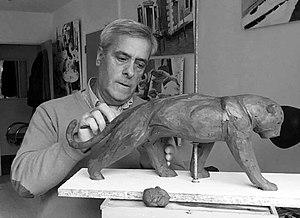
Photo fournie par moi même. Jorge Borrás travaillant sur une oeuvre.
Jorge Borrás, né le 5 juin 1952 à Benicarló en Espagne, est un peintre, sculpteur, graveur et médailleur.